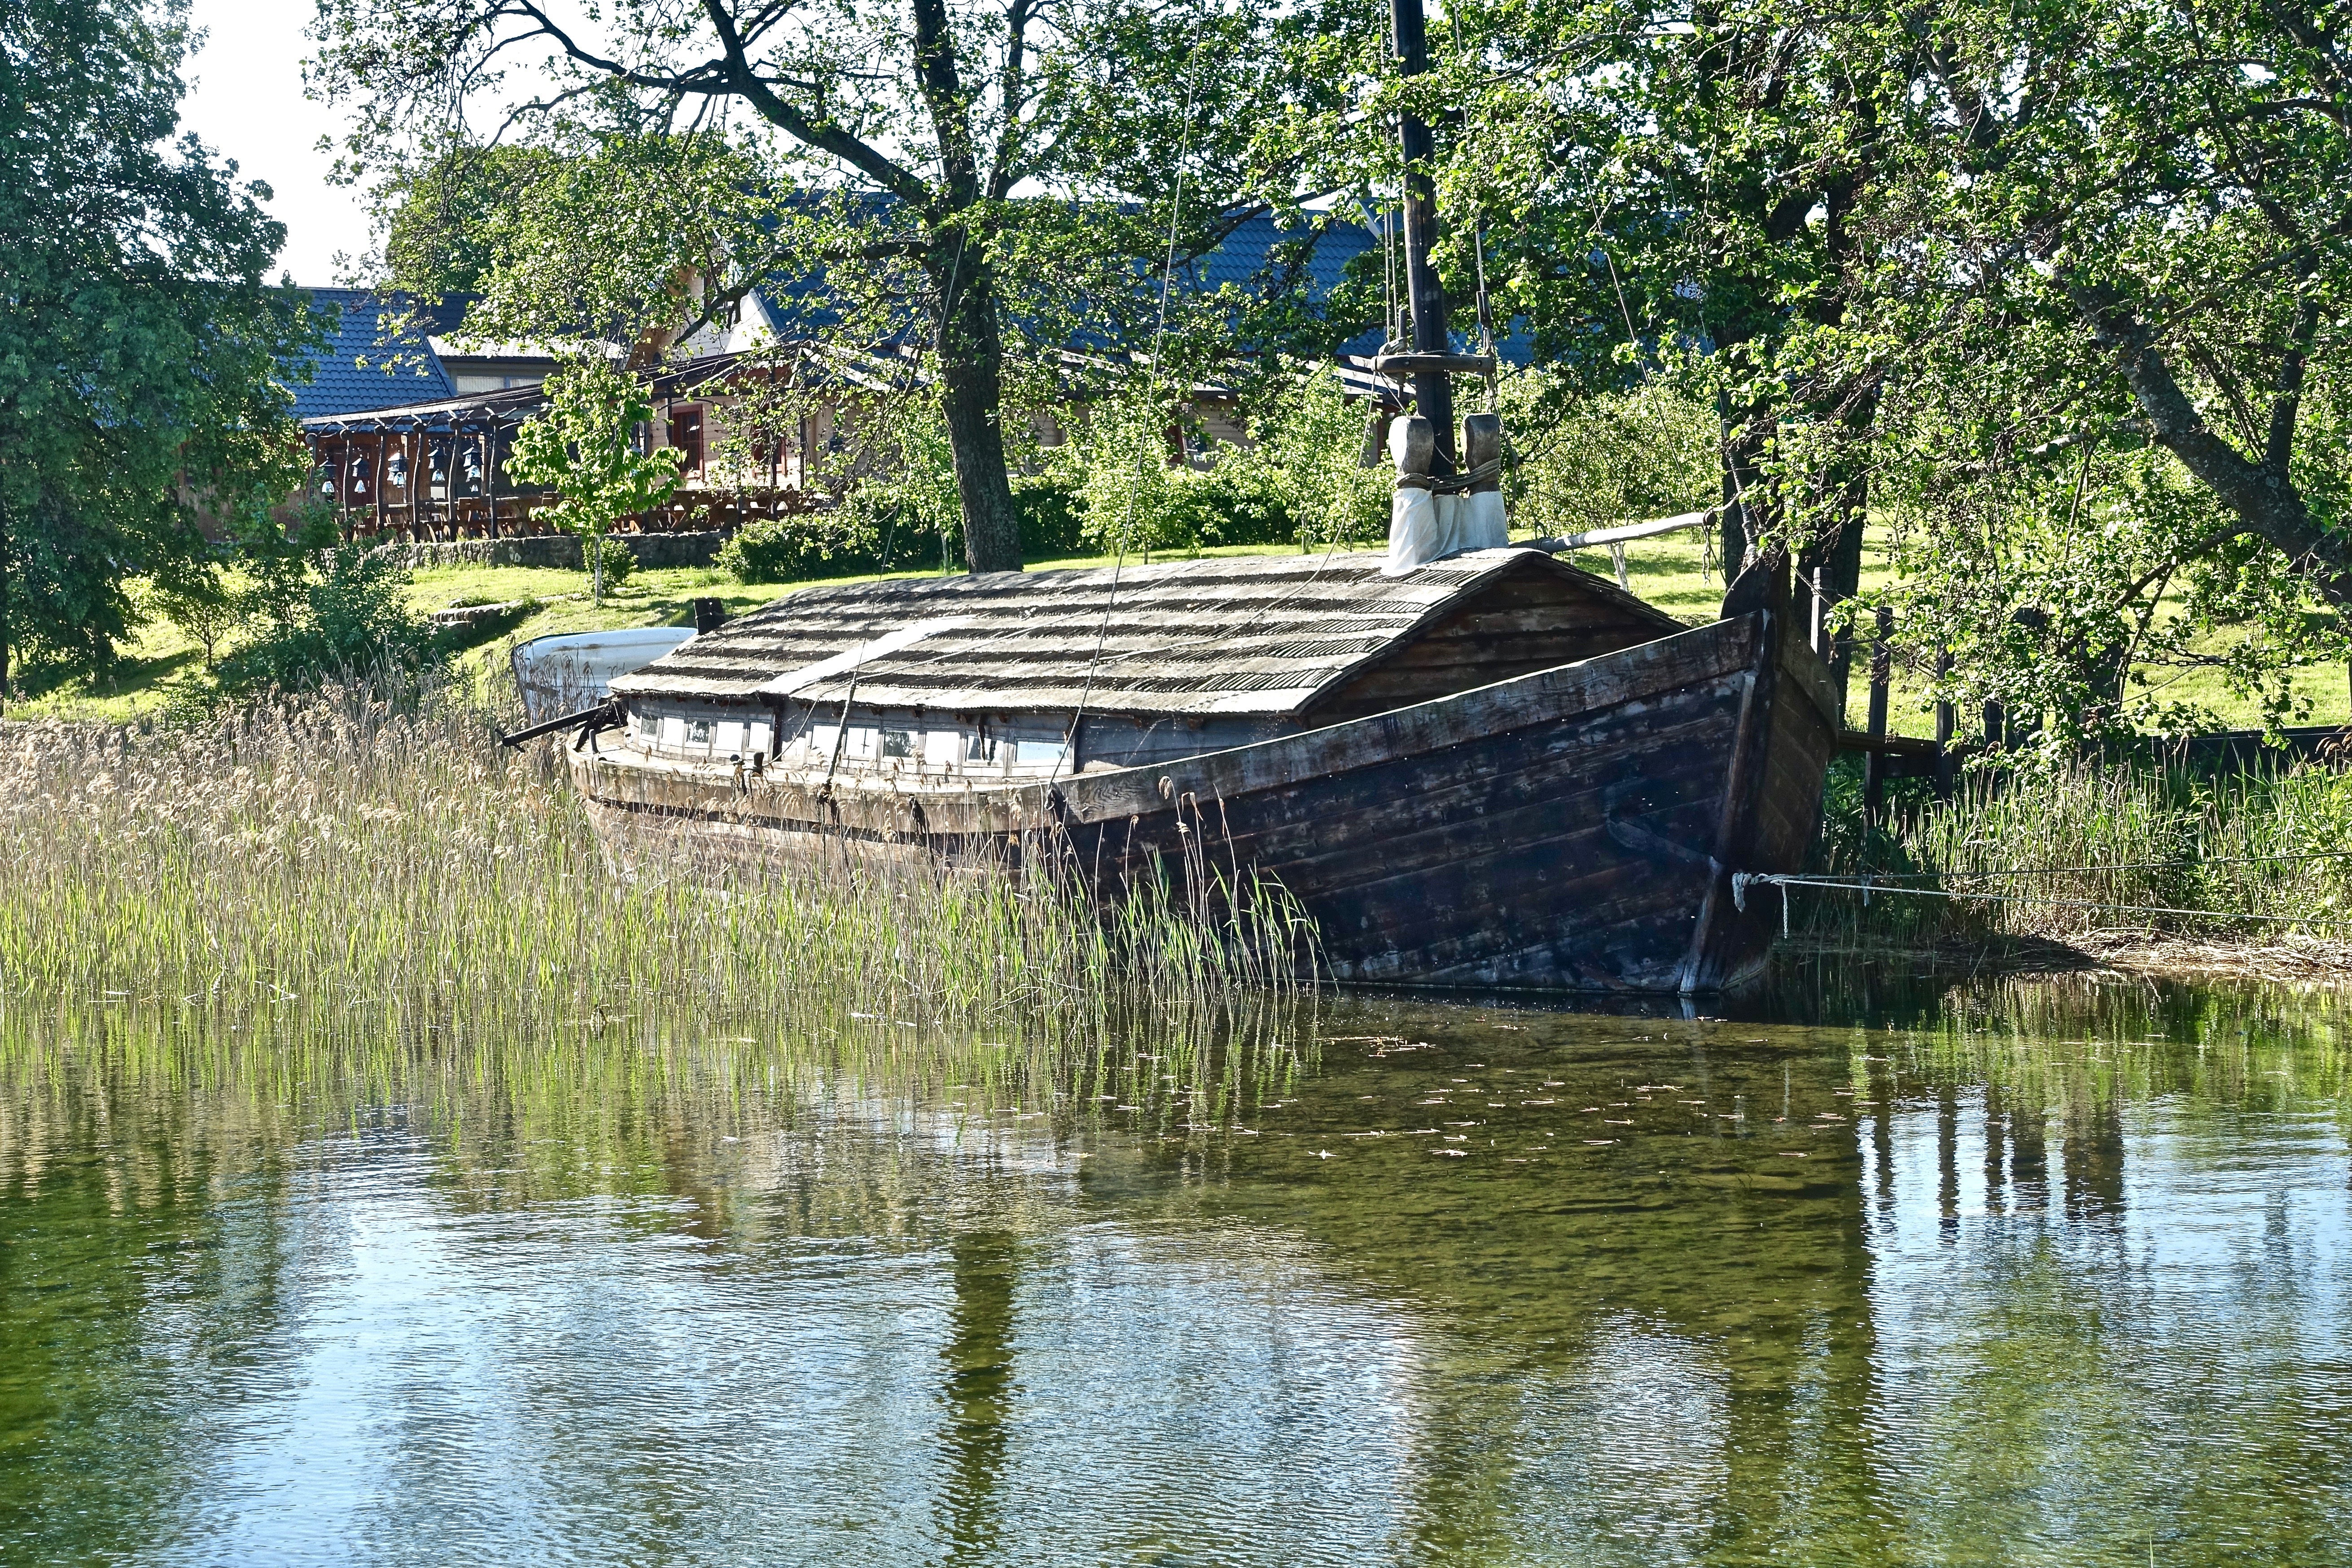
boat, river, ship, pond, transportation, reflection, vessel, park, waterway, nautical, wooden, marine, wetland, fish pond, bayou